Giorgia Meloni

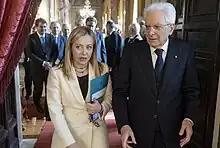
Meloni with President Sergio Mattarella in March 2023

On 26 February 2023, a boat carrying migrants sank amidst harsh weather conditions while trying to land on the coast of Steccato di Cutro, near Crotone, Calabria. The boat was carrying between 143 and 200 migrants when it sank, of whom at least 86 died, including 12 children, becoming one of the deadliest naval disasters in recent years. Meloni expressed her "deep sorrow for the many human lives torn away by human traffickers", and condemned the "exchange" of migrants' lives for "the 'price' of a ticket paid by them in the false prospect for a safe voyage". On 1 March 2023, the new leader of the Democratic Party, Elly Schlein, as well as More Europe and Greens and Left Alliance asked for the resignation of interior minister Matteo Piantedosi.